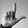
ASL letter: L